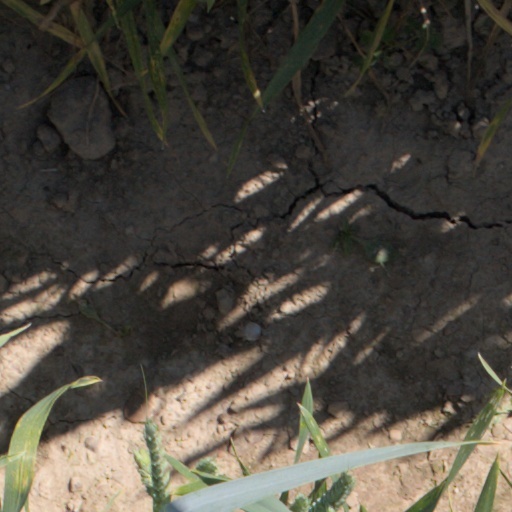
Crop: wheat